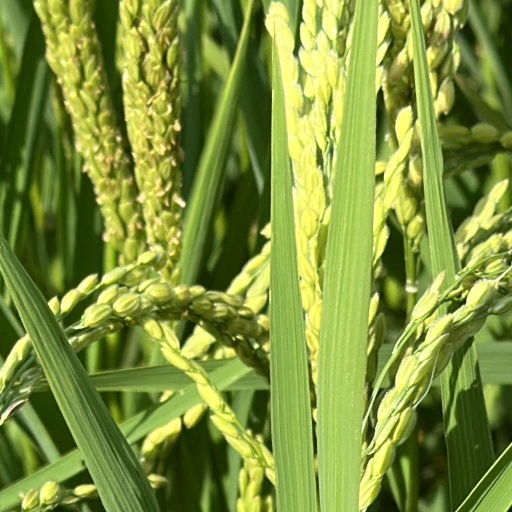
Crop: rice